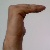
The image shows a hand gesture representing a space in Indian Sign Language.